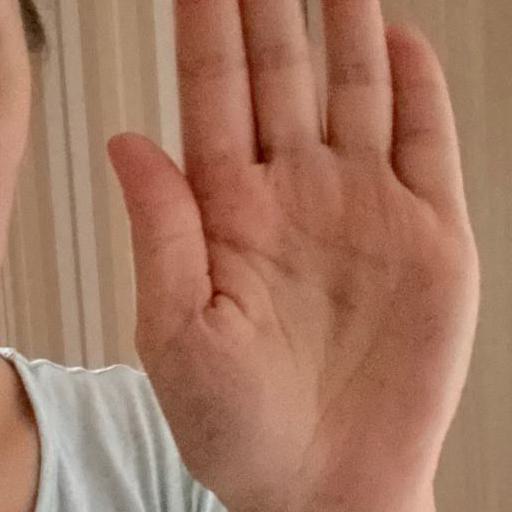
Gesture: stop